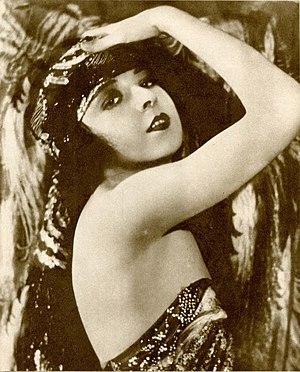
Le cinéma sonore désigne les films permettant la vision d’images animées enregistrées et simultanément l’audition d’une bande-son enregistrée. Les films ainsi présentés sont désignés indifféremment comme des films sonores ou films parlants. Restrictivement, cette expression désigne les films d’après 1926-27, les opposant à la période du cinéma muet. Elle est ainsi nommée depuis l’avènement du son enregistré sur disque en 1926 par procédé Vitaphone. À celui-ci succède en 1927 le premier son enregistré sur pellicule argentique négative puis reporté sur les copies d'exploitation louées aux salles de cinéma, par procédé appelé « son optique ».